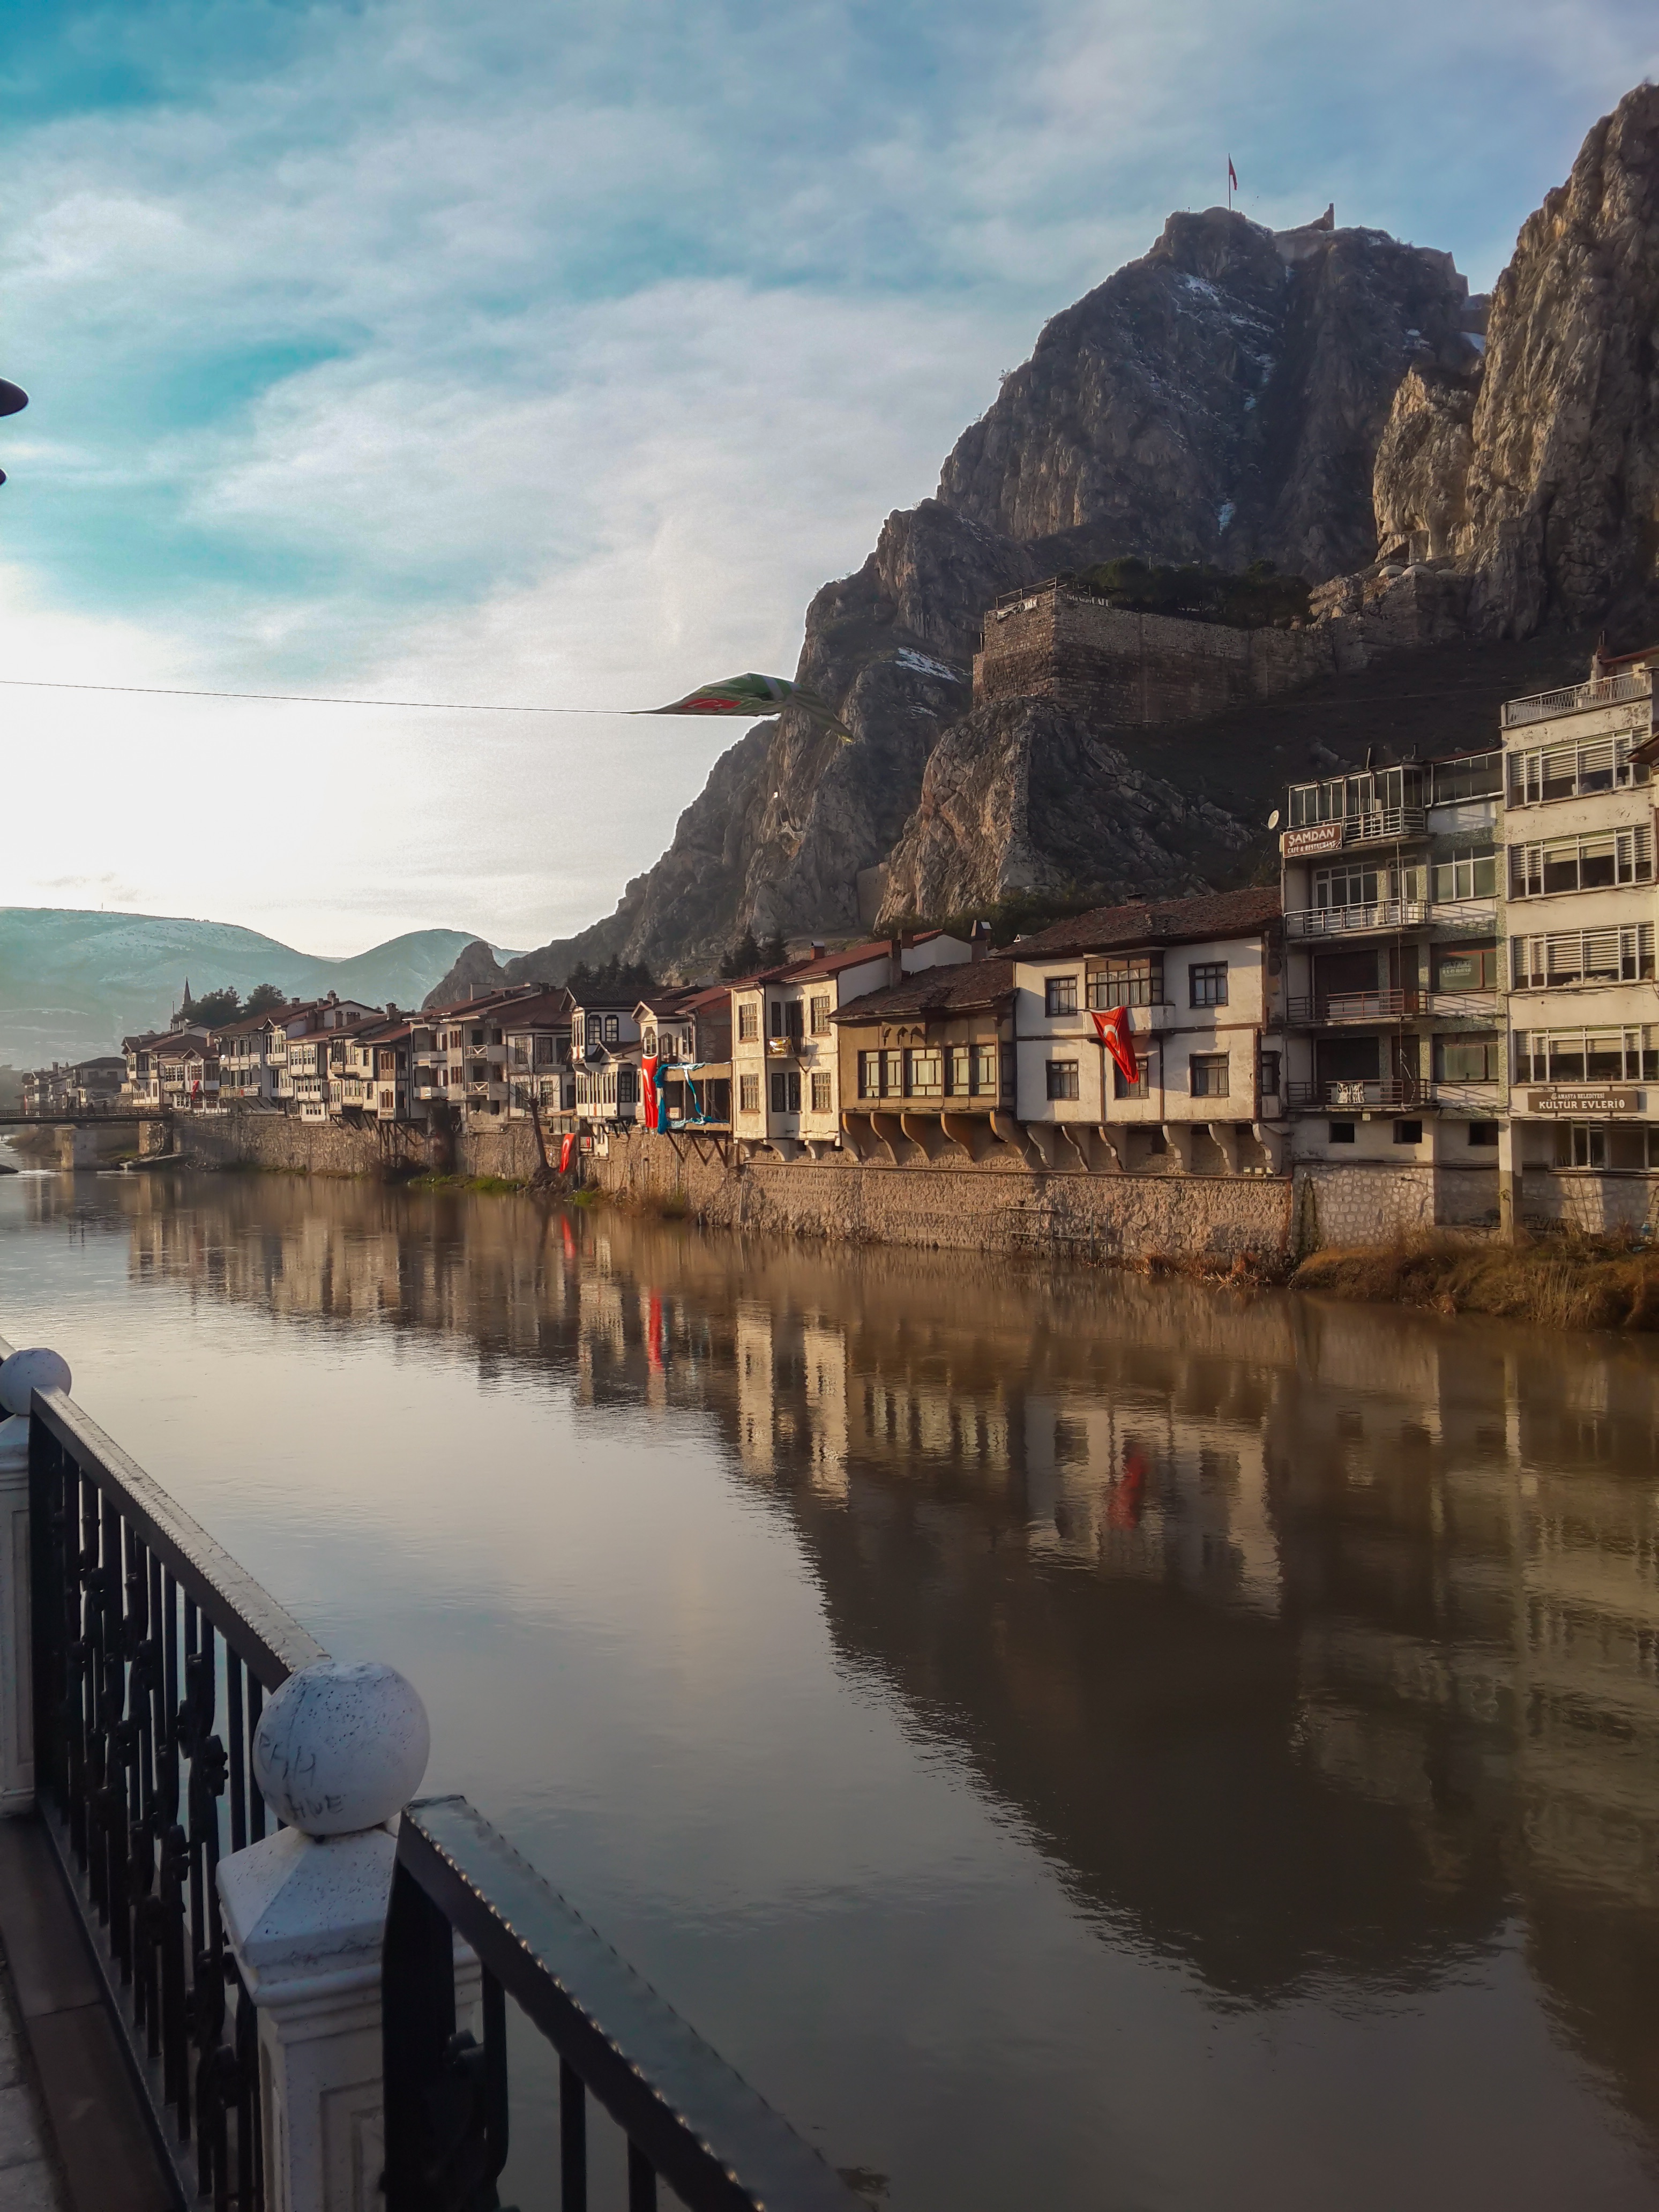
sea, coast, water, town, river, cityscape, vacation, travel, reflection, vehicle, bay, tourism, waterway, body of water, landform, geographical feature